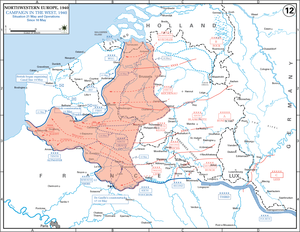
Le siège de Boulogne-sur-Mer, opposant Franco-Britanniques aux Allemands avec victoire de ces derniers, est livré pour le contrôle de la commune et du port de Boulogne-sur-Mer du 22 au 25 mai 1940 pendant la campagne de France au début de la Seconde Guerre mondiale. Il se déroule en même temps que le siège de Calais, précédant l'opération Dynamo, l'évacuation du Corps expéditionnaire britannique à Dunkerque.